Mohammed Wardi

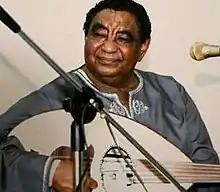

Mohammed Osman Hassan Salih Wardi (19 July 1932 – 18 February 2012), also known as Mohammed Wardi, was a Nubian Sudanese singer, poet and songwriter. Looking back at his life and artistic career, Sudanese writer and critic Lemya Shammat called him an "inspirational figure in Sudanese music and culture, whose prolific talent and massive contribution remains unsurpassed in Sudan."